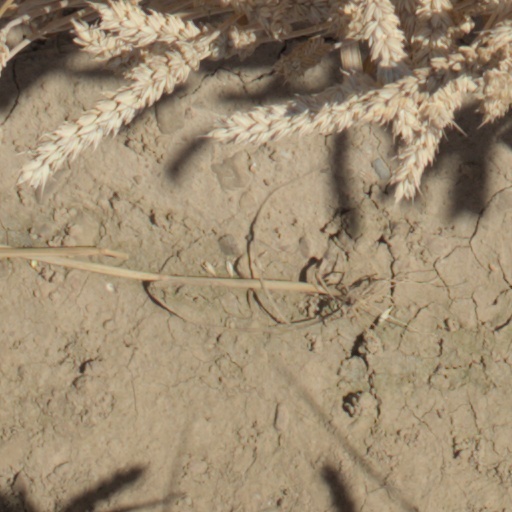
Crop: wheat